Battle of Halmyros

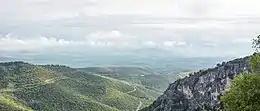
The plain of Halmyros, as seen from the Othrys mountains

The critical examination of the primary sources by more recent scholars has reversed the situation. Muntaner was himself a member of the company until 1307, but was posted as governor of Djerba when the battle occurred and only compiled his chronicle in 1325–1328, leading to some serious errors in his account. Gregoras, although a contemporary of the battle, wrote his history even later, in 1349–1351, relying mostly on second-hand sources; his understanding of the company's activities during the years before the battle is sketchy and inaccurate, and his account of the battle itself is very close to that of Muntaner, indicating perhaps that Gregoras drew on a Western source. On the other hand, the original French version of the "Chronicle of the Morea", on which all other versions draw, was written between 1292 and 1320, and the abridged French version surviving today was compiled shortly after by a well-informed author in the Morea. The Greek and Aragonese versions, compiled later in the century, contain essentially the same information as the French version. A critical piece of evidence was the discovery and publication in 1940 of a 1327 letter by Marino Sanudo, who was a galley captain operating in the North Euboean Gulf on the day of the battle. Sanudo clearly states that the battle took place at Halmyros ("..."fuit bellum ducis Athenarum et comitis Brennensis cum compangna predicta ad Almiro""), and his testimony is generally considered reliable. As a result, more recent historical studies commonly accept Halmyros as the site of the battle.